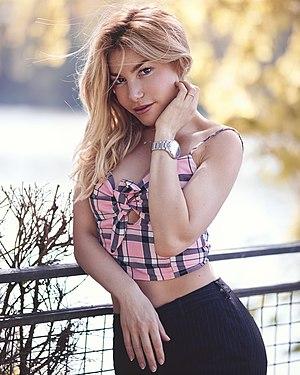
Lola Marois en séance photo à Paris.
Lola Marois, née le 5 novembre 1982 à Paris, est une comédienne et chanteuse française. Elle est l’épouse de l'humoriste Jean-Marie Bigard.